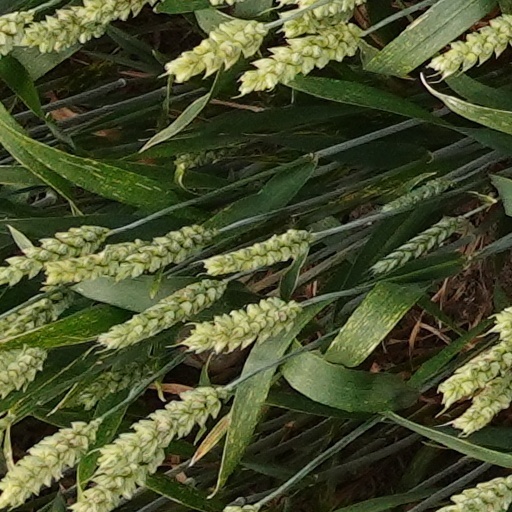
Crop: wheat